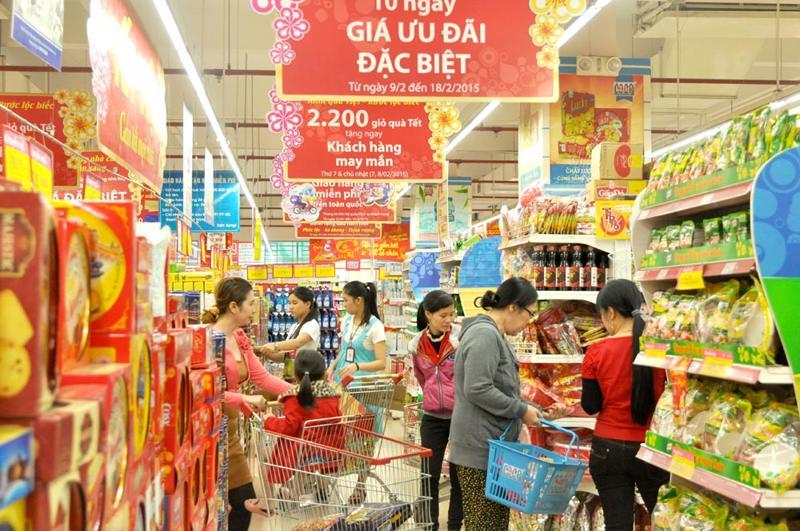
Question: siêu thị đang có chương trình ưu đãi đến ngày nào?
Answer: ngày 18 tháng 2 năm 2015